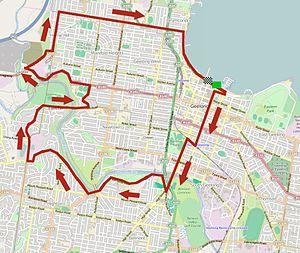
La 1ʳᵉ édition de la Cadel Evans Great Ocean Road Race a eu lieu le 1ᵉʳ février 2015. La course fait partie du calendrier UCI Oceania Tour 2015 en catégorie 1.1.